Kelso and Jedburgh railway branch lines

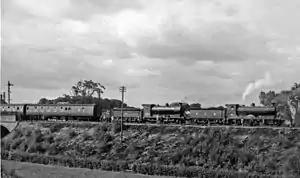
A rail tour on the line in the Roxburgh area in 1961.

In 1923 the railways of Great Britain were "grouped" under the Railways Act 1921. Both the North Eastern Railway and the North British Railway were constituents of the new London and North Eastern Railway (LNER). The combined management of the railways west and east of Kelso did not result in any improved co-ordination of the passenger services through the town.